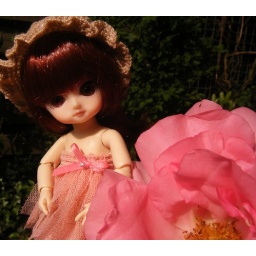
Dancing in the rose garden on a lovely morning...Ginger is wearing a mega cute tutu from JadenesS.